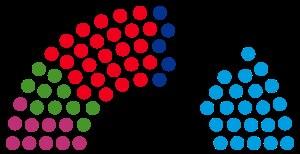
Cette liste présente les 88 membres de la 7ᵉ législature du Landtag de Brandebourg au moment de leur élection le 1ᵉʳ septembre 2019 lors des élections régionales de 2019 en Brandebourg. Elle présente les élus du land et précise si l'élu a été élu dans le cadre d'une des 44 circonscriptions de manière directe, ou par le scrutin proportionnel de Hare.